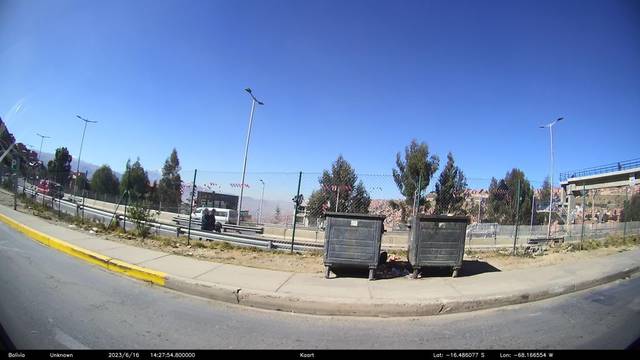
Region: Bolivia
Coordinates: -16.486, -68.167